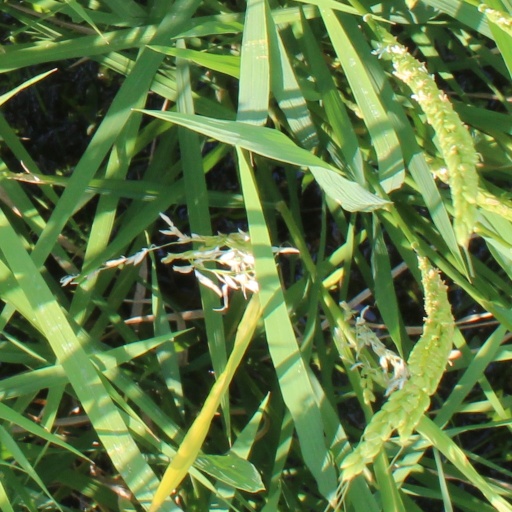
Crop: rice